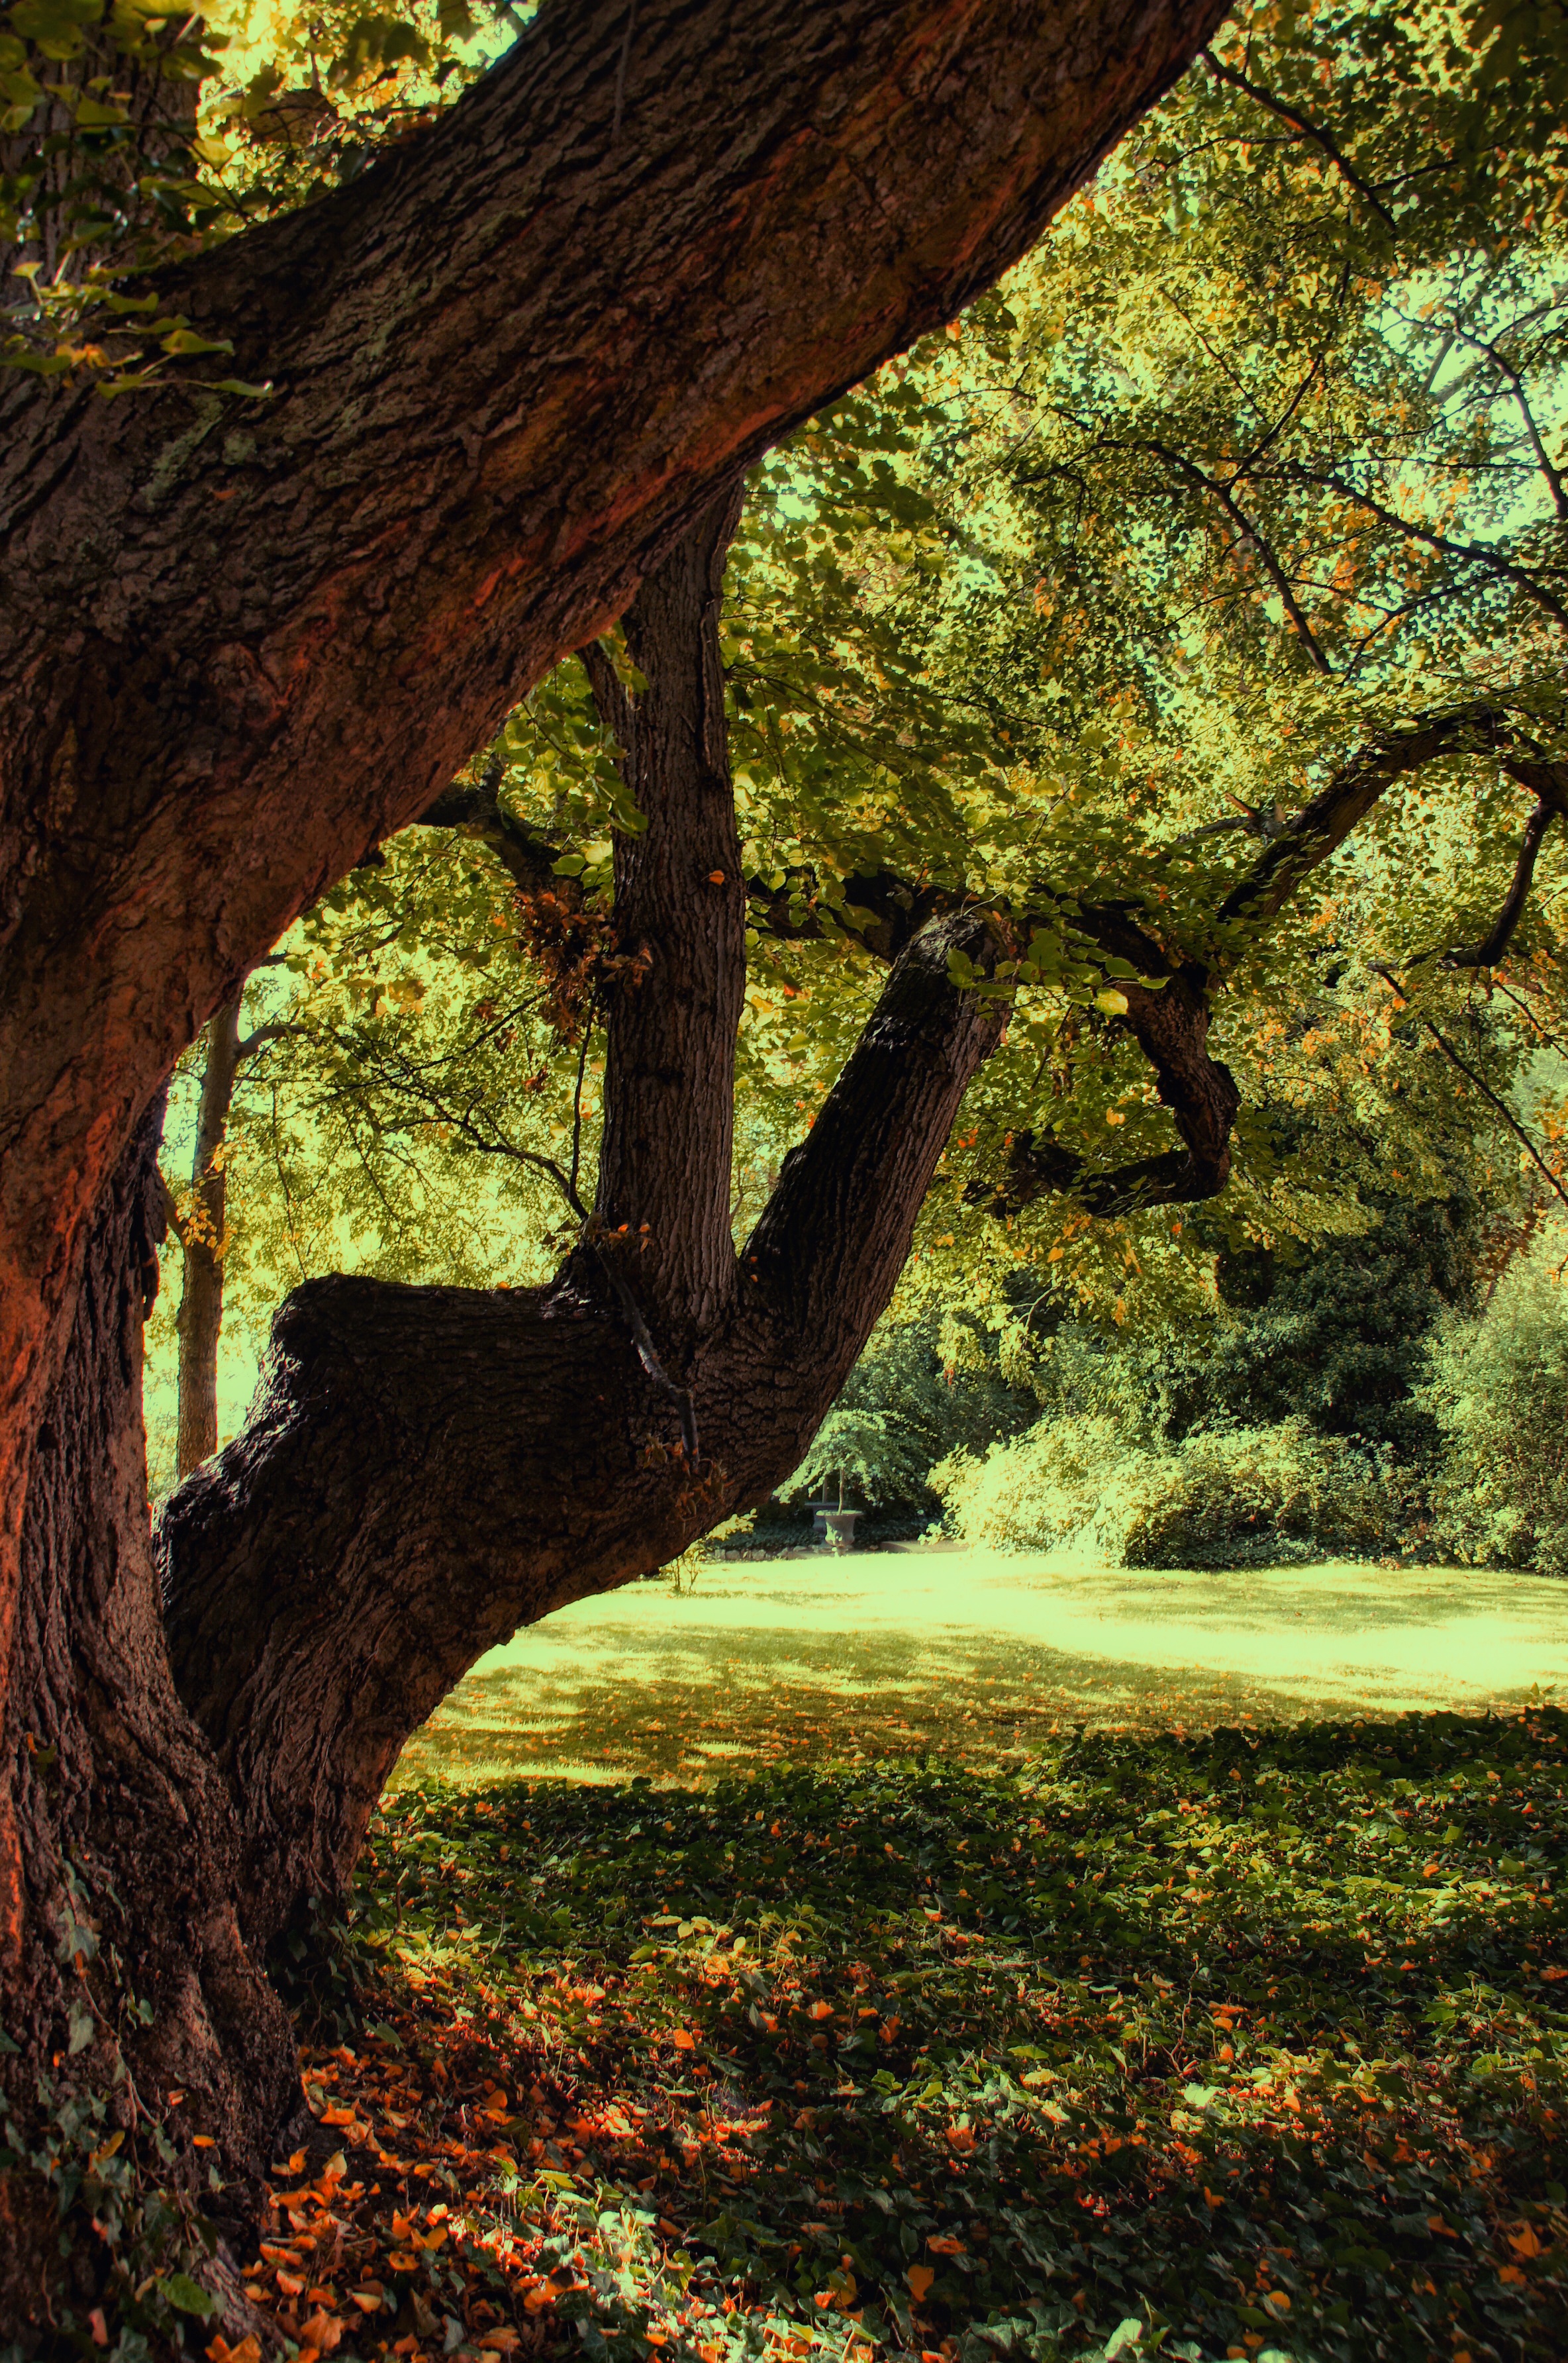
tree, nature, forest, branch, plant, sunlight, leaf, flower, trunk, green, autumn, park, botany, garden, season, trees, deciduous tree, deciduous, woodland, habitat, away, castle park glienecke, natural environment, woody plant